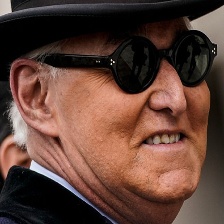
Species: LOONEY BIRDS
Scientific name: LUNATICUS AMERICONIS